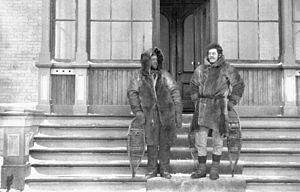
Joseph Burr Tyrrell et Monroe Fergusson - Depart de l'expédition d'exploration des Territoires du Nord-Ouest (Canada) en 1894. Source: http://www.collectionscanada.ca/rock/021018-4500-e.html Source: Geological Survey of Canada / Library and Archives Canada / PA-051520 Copyright expiré - Domaine public
Joseph Burr Tyrrell était un géologue, explorateur, cartographe, consultant minier et historien canadien.